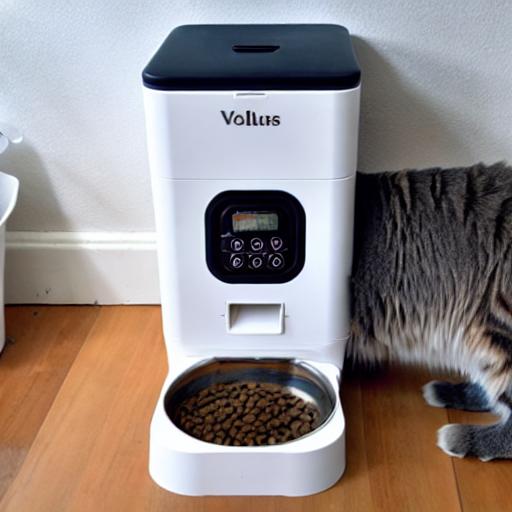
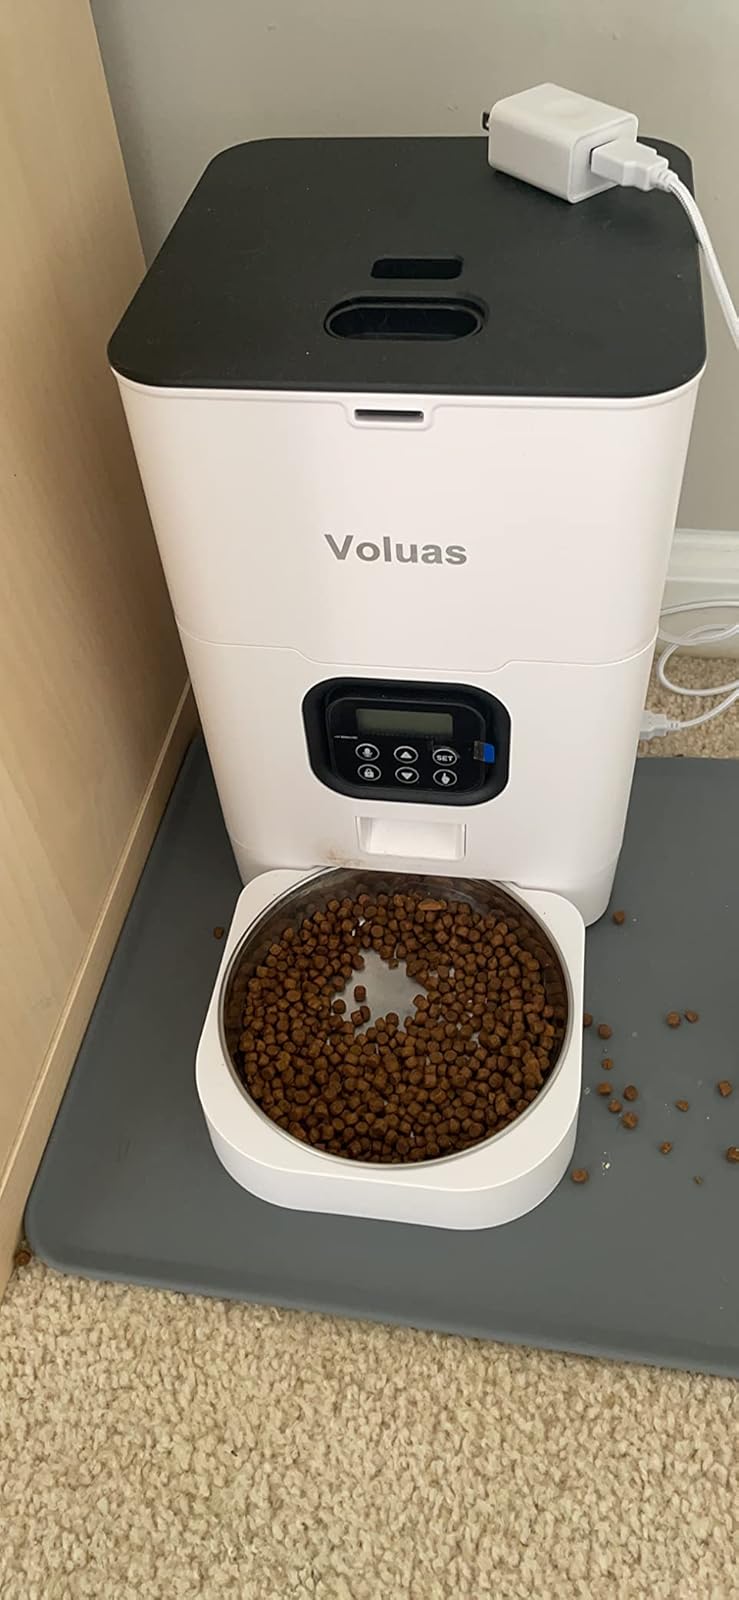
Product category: items_feeder
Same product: no